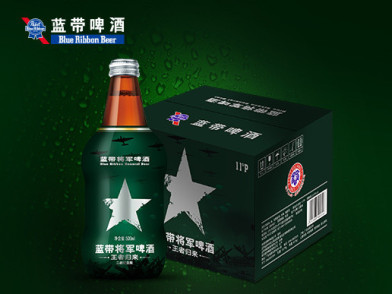
Label: metal